Campania

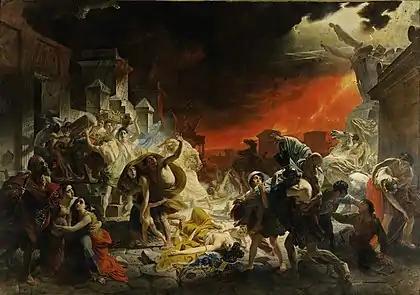
"The Last Day of Pompeii" – Karl Briullov

With the initial exception of Naples, the region adopted Latin as official language, in that sense gradually replacing the native Oscan and the Greek and the Etruscan still talked respectively in their colonies of the region, subsequently becoming fully Romanised. As part of the Roman Empire, Campania, with Latium, formed the most important region of the Augustan divisions of Italia, the "Regio I Latium et Campania"; Campania was one of the main areas for granary. In ancient times Misenum (modern 'Miseno'), at the extreme northern end of the bay of Naples, was the largest base of the Roman navy, since its port (Portus Julius) was the base of the Classis Misenensis, the most important Roman fleet. It was first established as a naval base in 27 BC by Marcus Agrippa, the right-hand man of the emperor Augustus. Roman Emperors chose Campania as a holiday destination, among them Claudius and Tiberius, the latter of whom is infamously linked to the island of Capri. It was also during this period that Christianity came to Campania. Two of the apostles, St. Peter and St. Paul, are said to have preached in the city of Naples, and there were also several martyrs during this time. The period of relative calm was violently interrupted by the epic eruption of Mount Vesuvius in 79 which buried the cities of Pompeii and Herculaneum. With the Decline of the Roman Empire, its last emperor, Romulus Augustus, was put in a manor house prison near Castel dell'Ovo, Naples, in 476, ushering in the beginning of the Middle Ages and a period of uncertainty in regard to the future of the area.